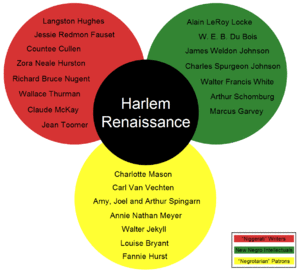
La Renaissance de Harlem est un mouvement de renouveau de la culture afro-américaine, dans l’Entre-deux-guerres. Son berceau et son foyer se trouvent dans le quartier de Harlem, à New York. Cette effervescence s’étend à plusieurs domaines de la création, les Arts comme la photographie, la musique ou la peinture, mais c’est surtout la production littéraire qui s’affirme comme l’élément le plus remarquable de cet épanouissement.